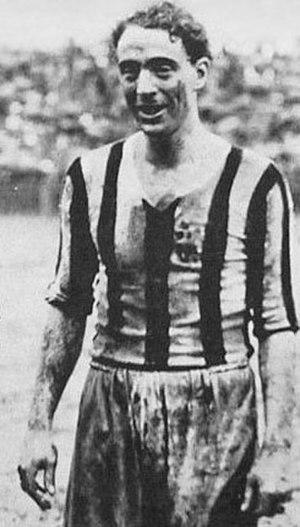
Federico Munerati est un footballeur et entraîneur italien.